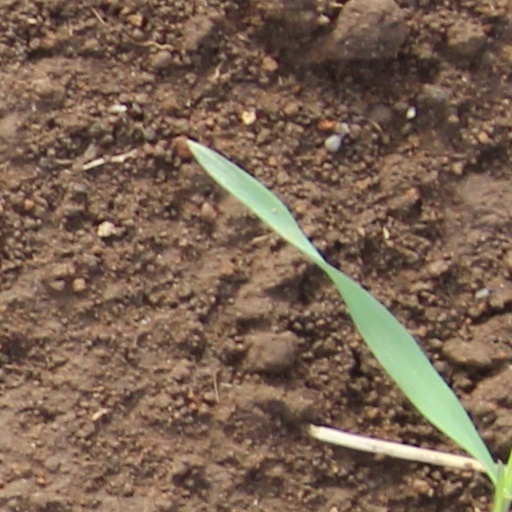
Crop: wheat